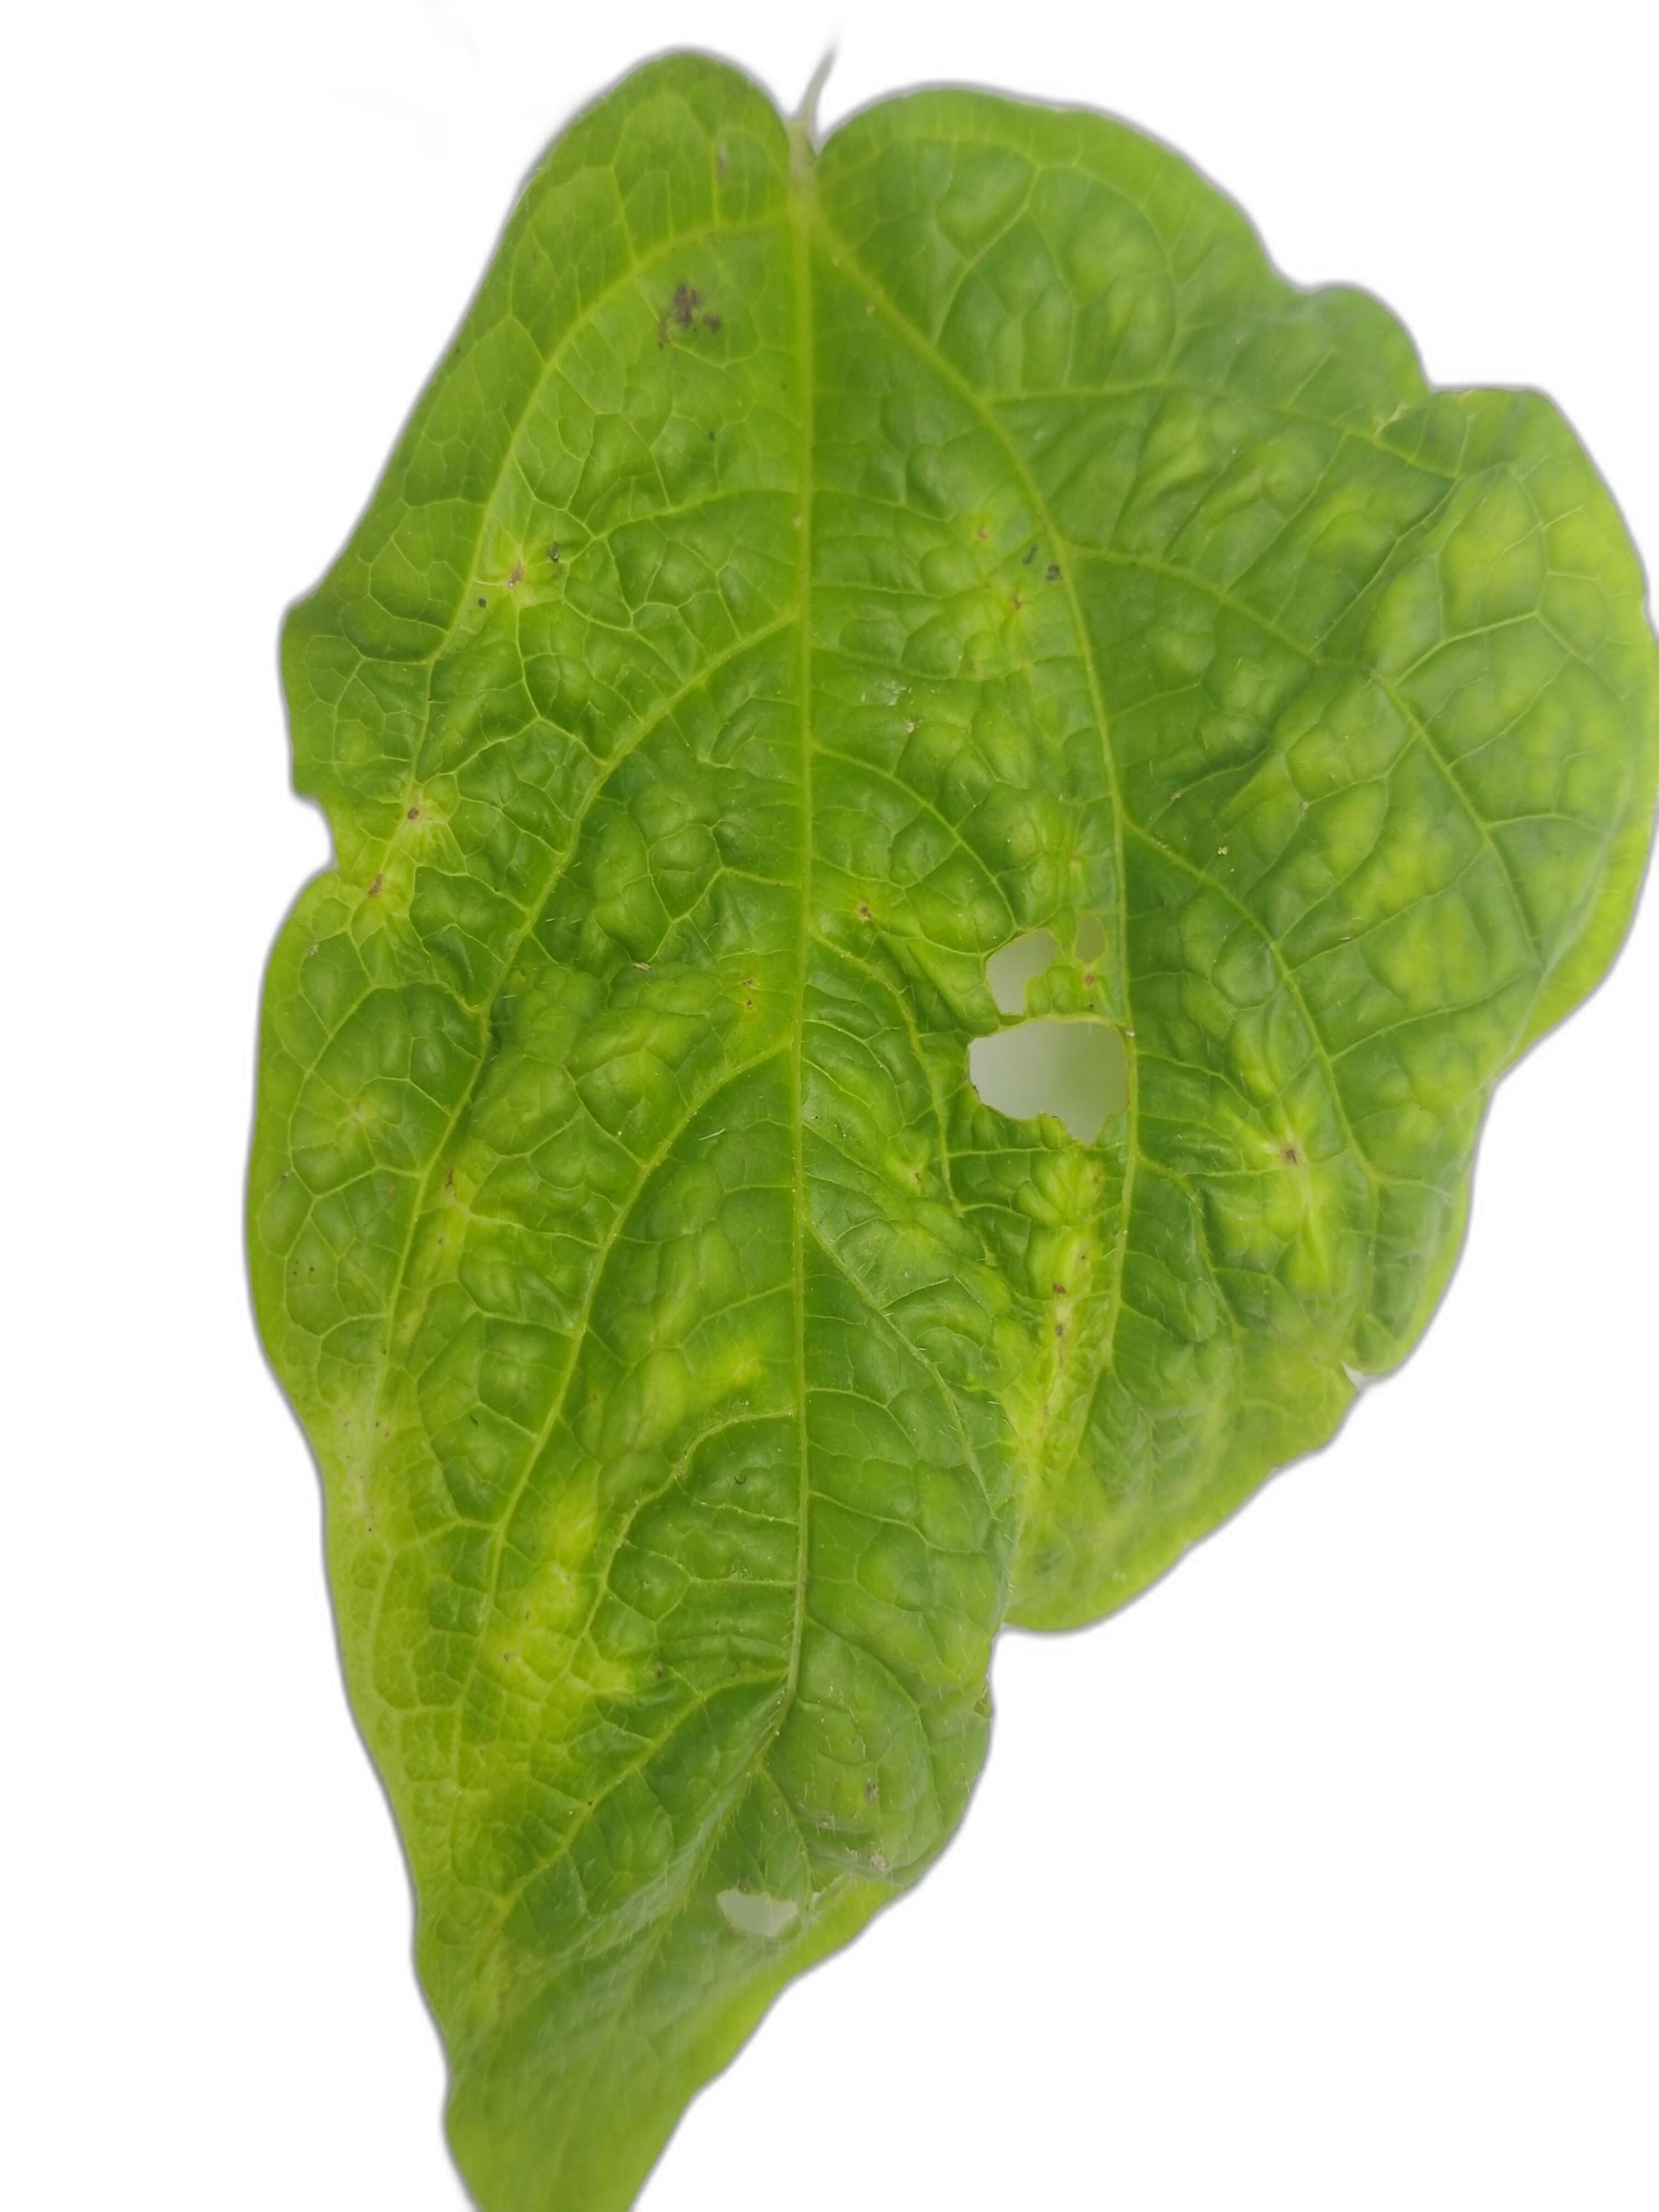
Label: Leaf Crinkle